Italian destroyer Andrea Doria

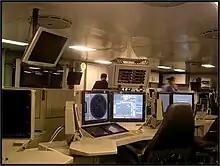
The Combat Information Centre.

With an MFC, each operator, once logged in with own user name and password, can access to all relevant tactical data to his role and has also the possibility to use some common features such as watching the video of cameras or of the IR system, the weapons engagement plan, the situation of the hardware and software subsystems, the flight orders or the weather situation. Web-browsing allows a range of information going from messaging, data exchange with the Command Support System, the weather state and information pages of various kinds.